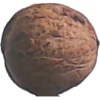
Label: walnut